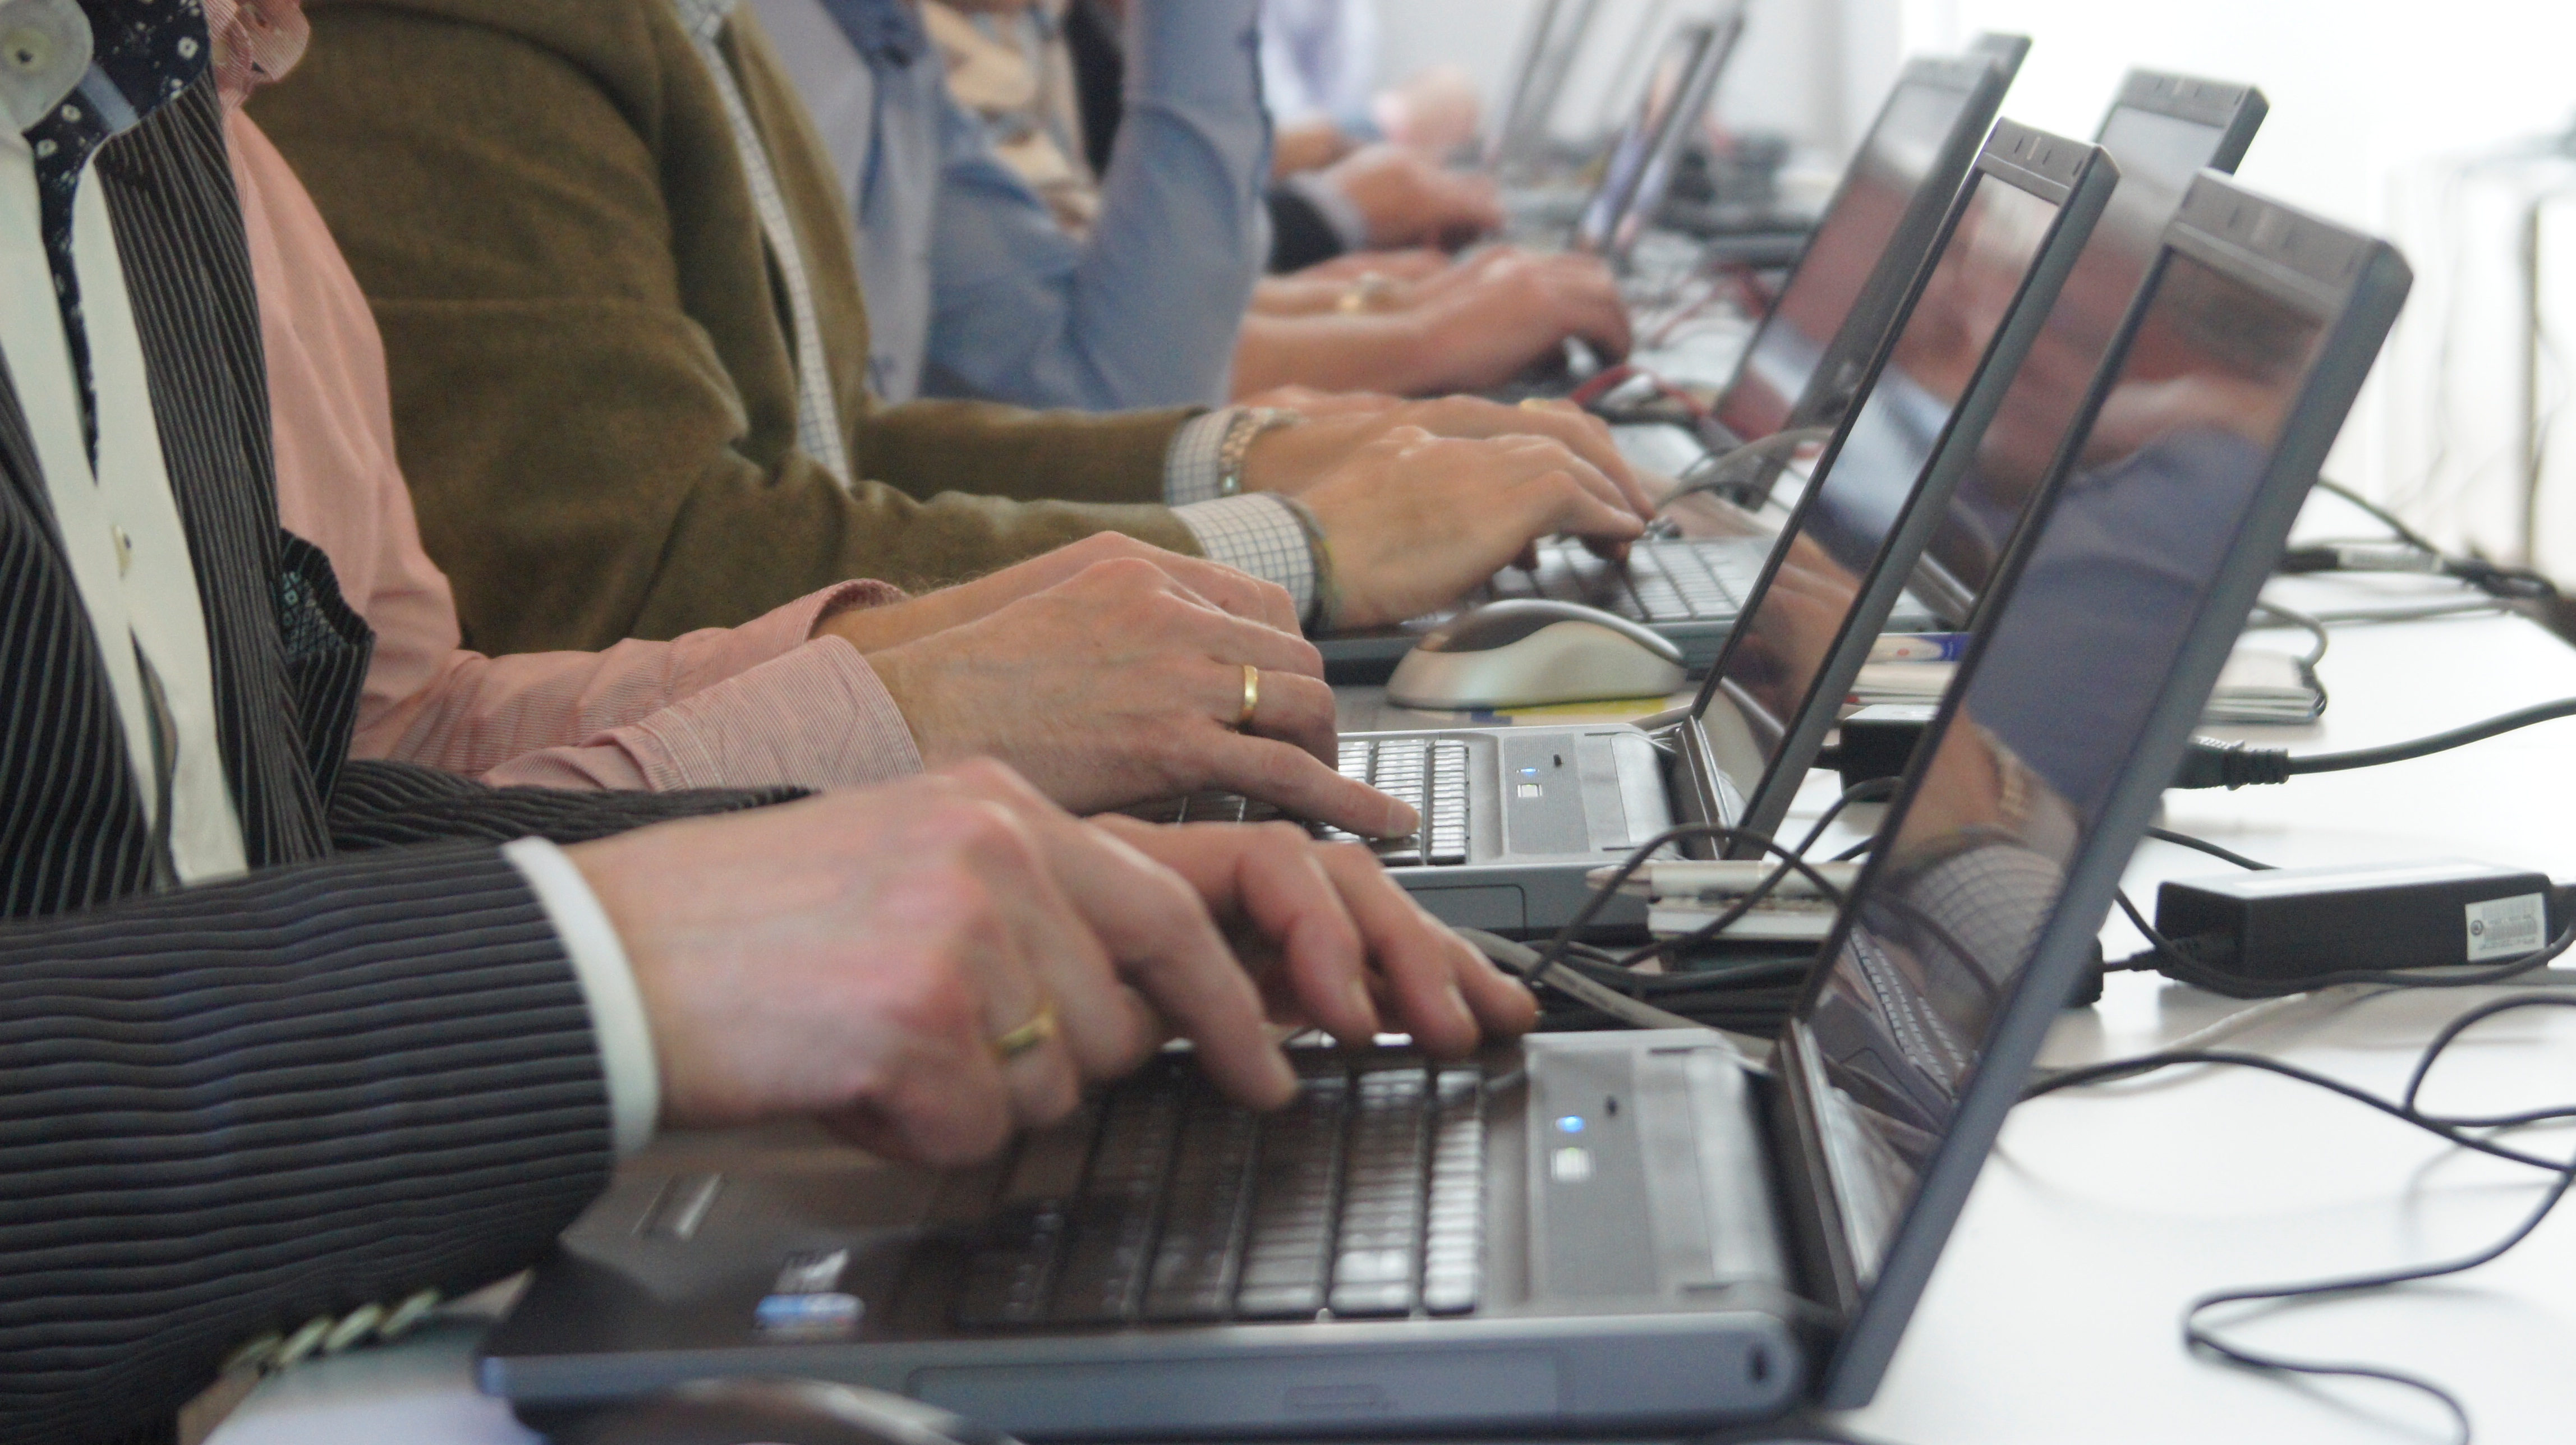
person, professional